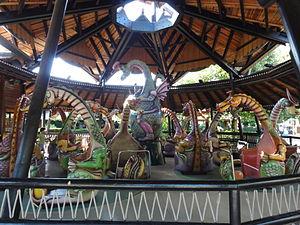
Univers des enfants, Europa-Park, Rust, Bade-Wurtemberg, Allemagne.